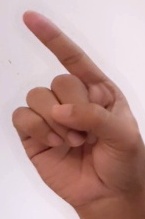
ASL sign: Z